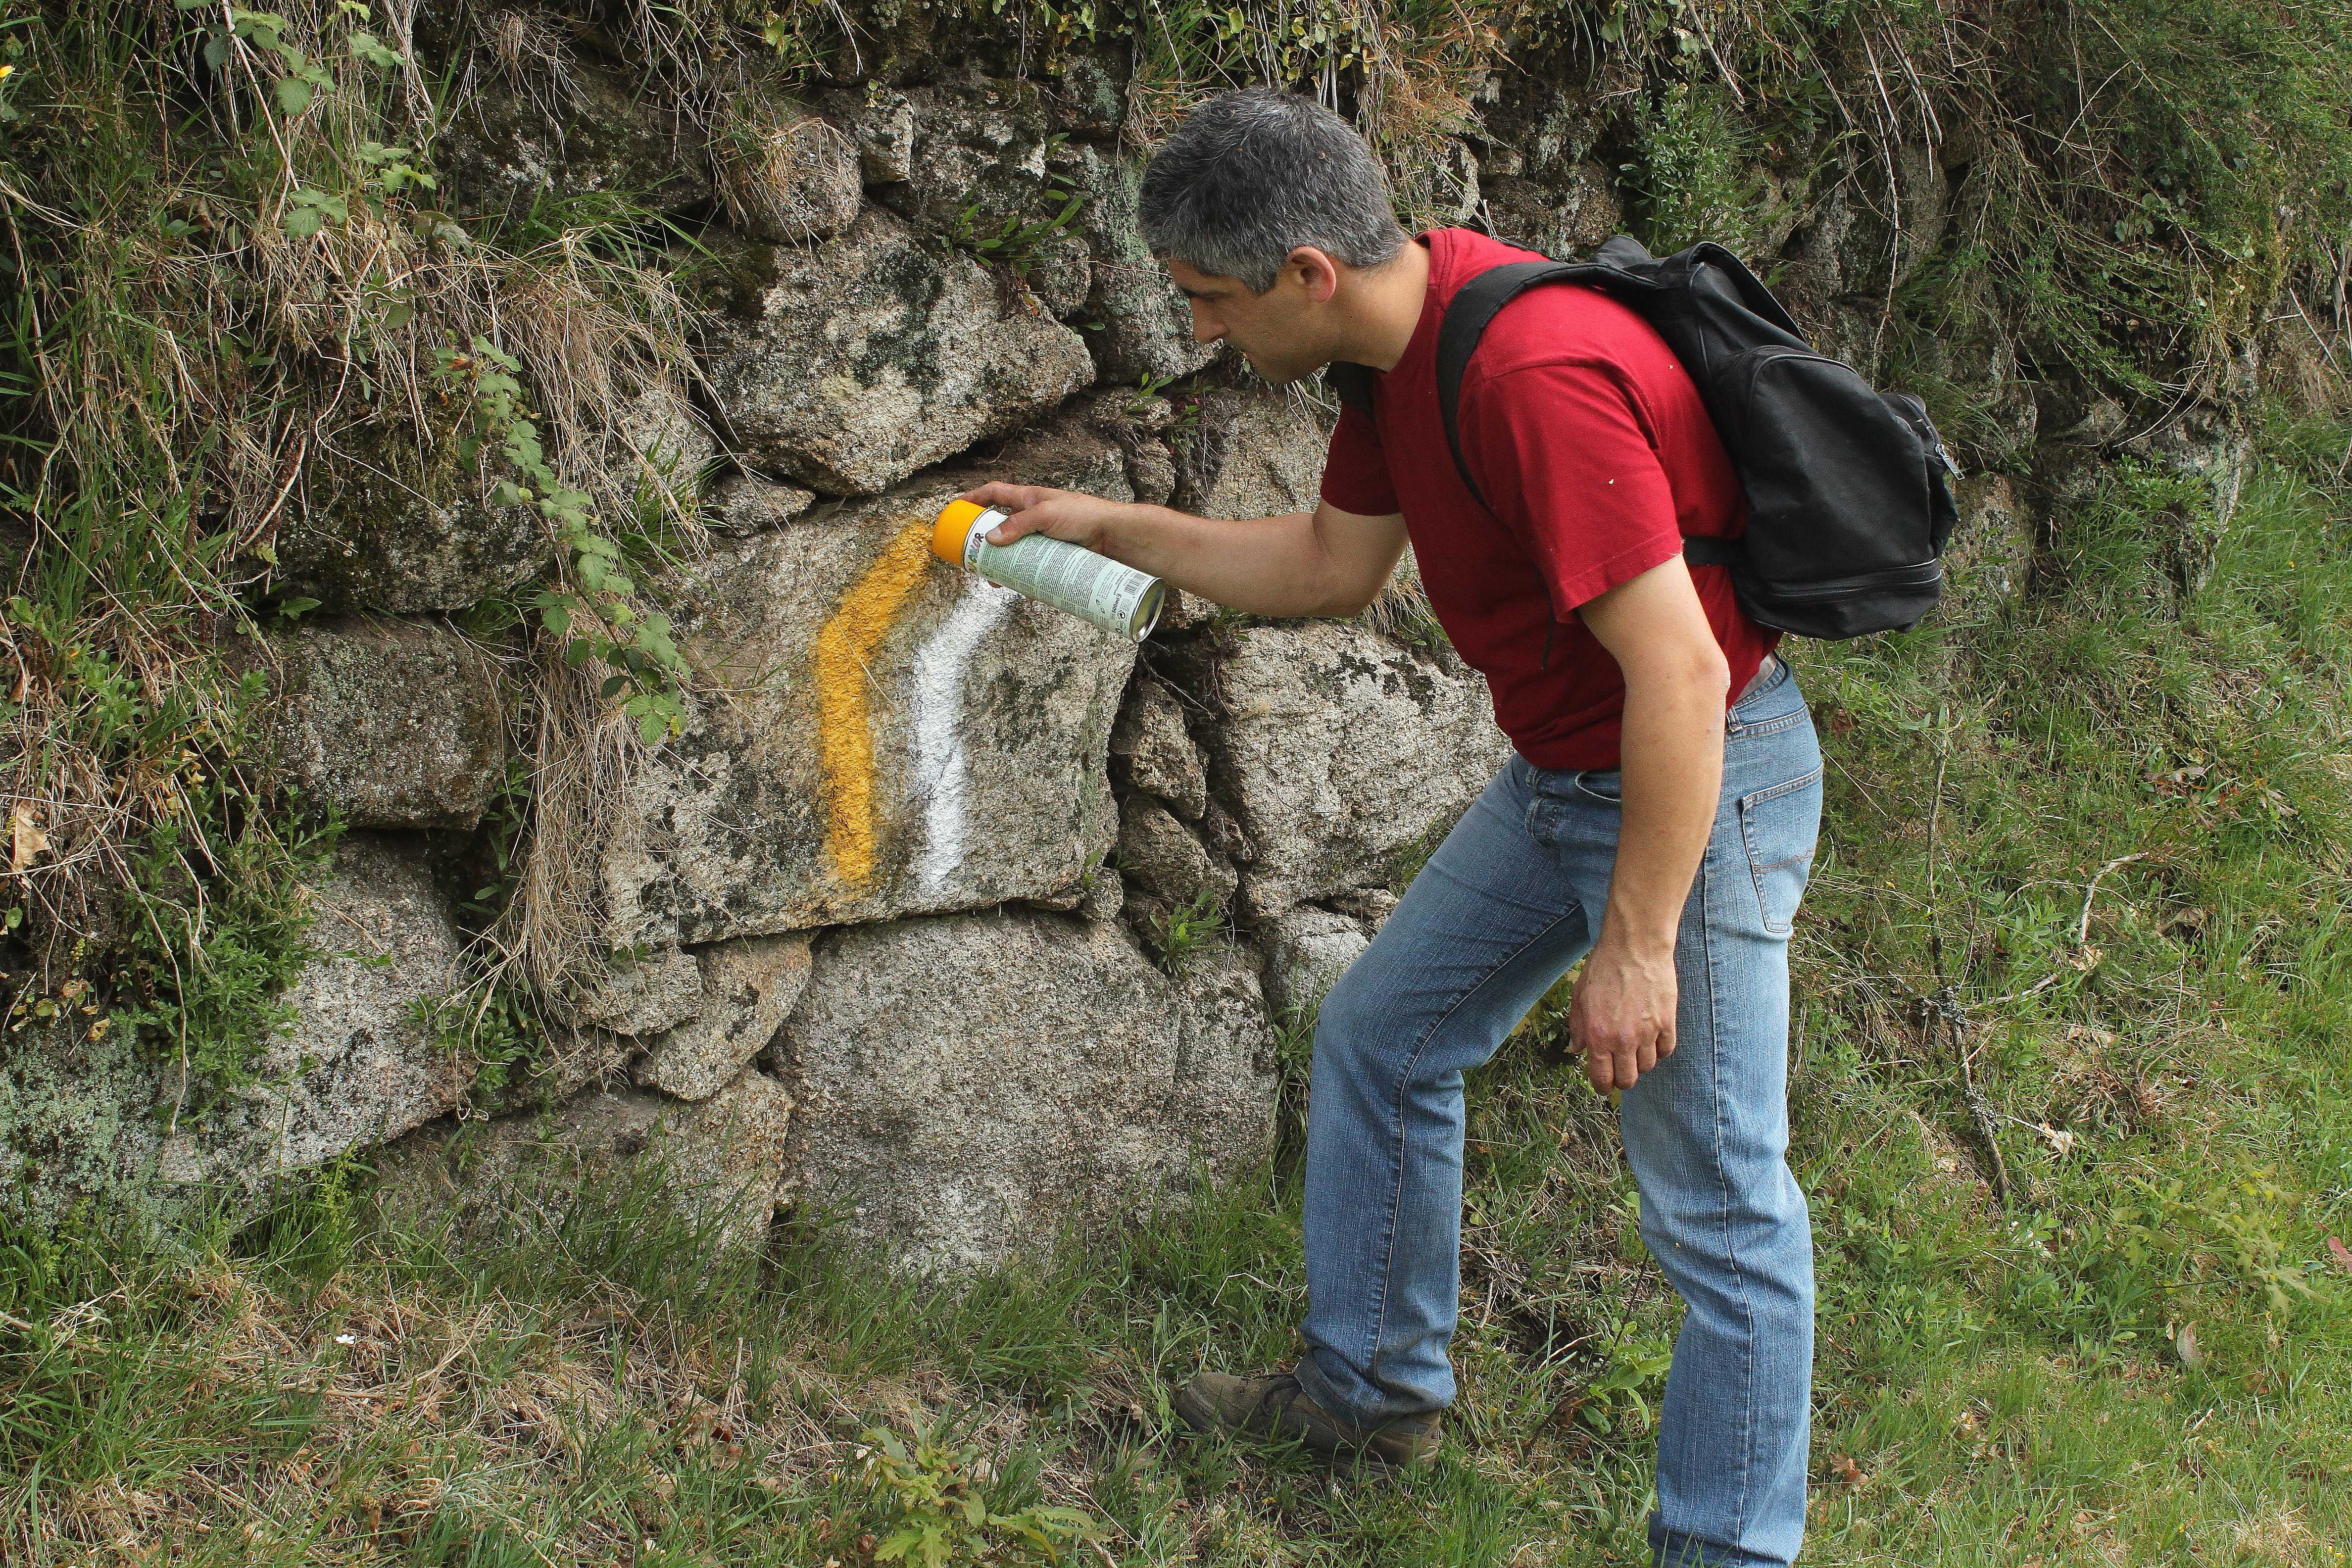
tree, wilderness, walking, hiking, trail, adventure, soil, spain, geology, sports, galicia, pontevedra, espana, ggl1, alama, canoneos500d, rutar obarbeira